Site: brandenburg
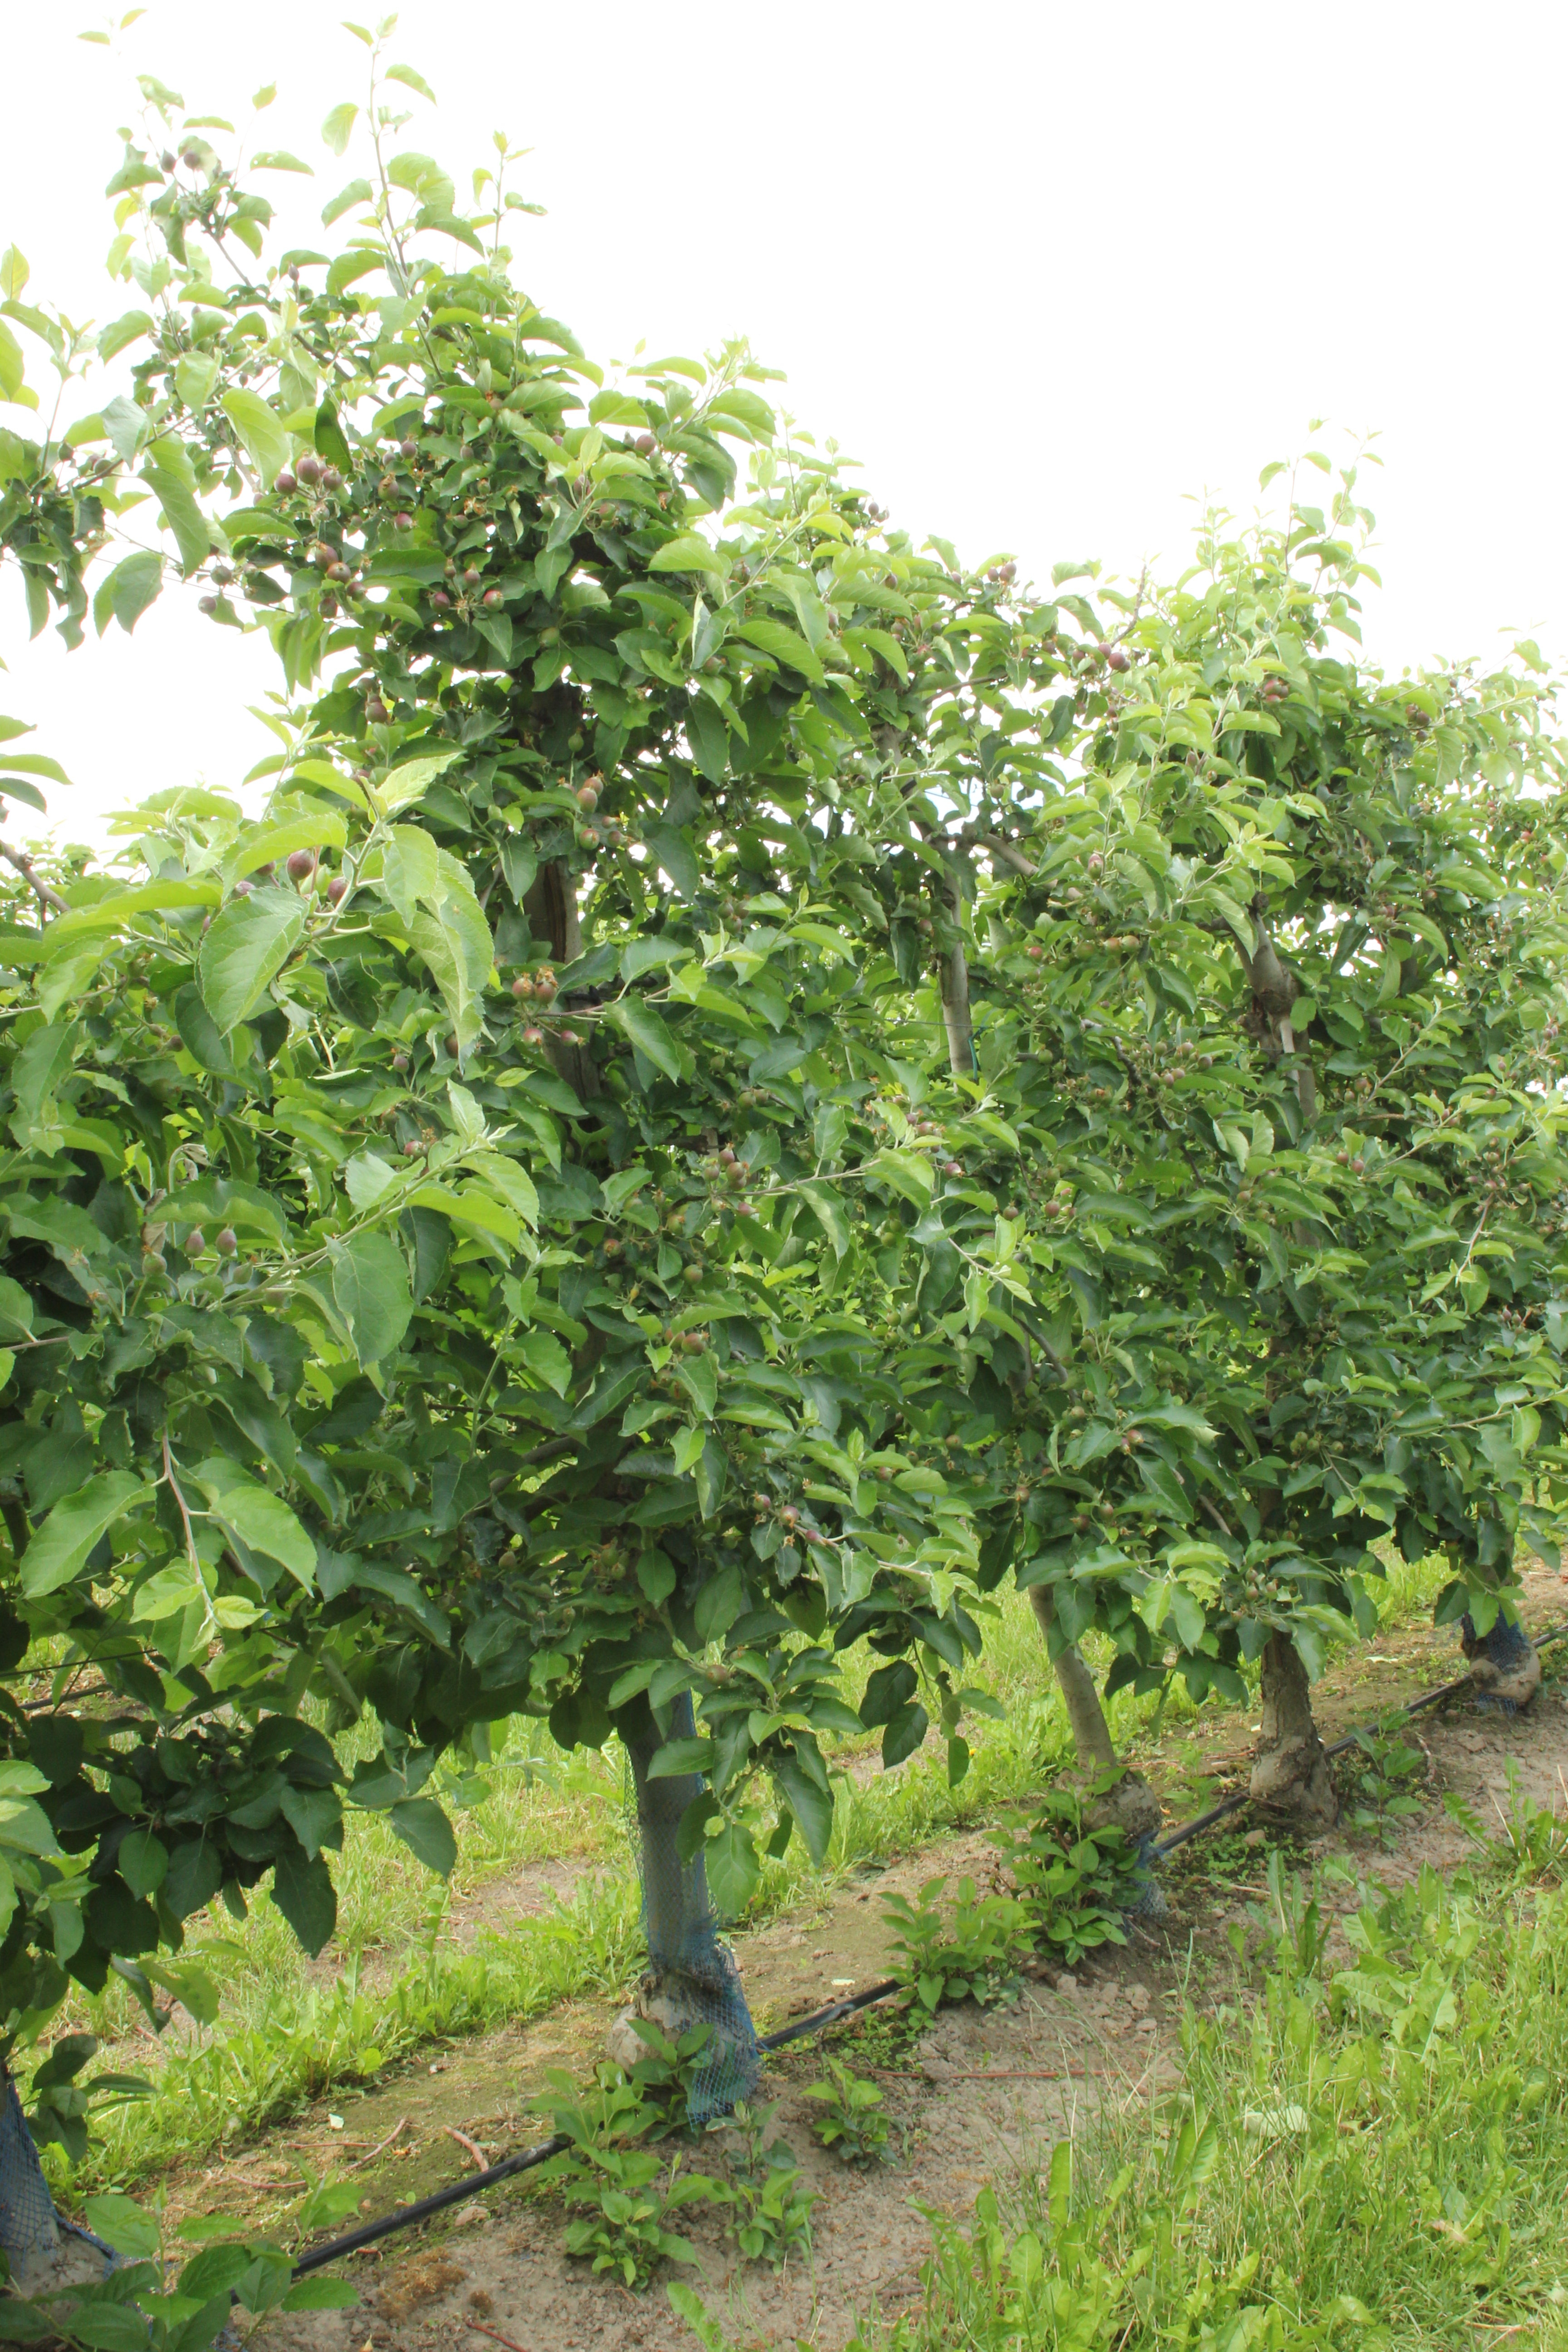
Growth stage (BBCH 72): Development of fruit